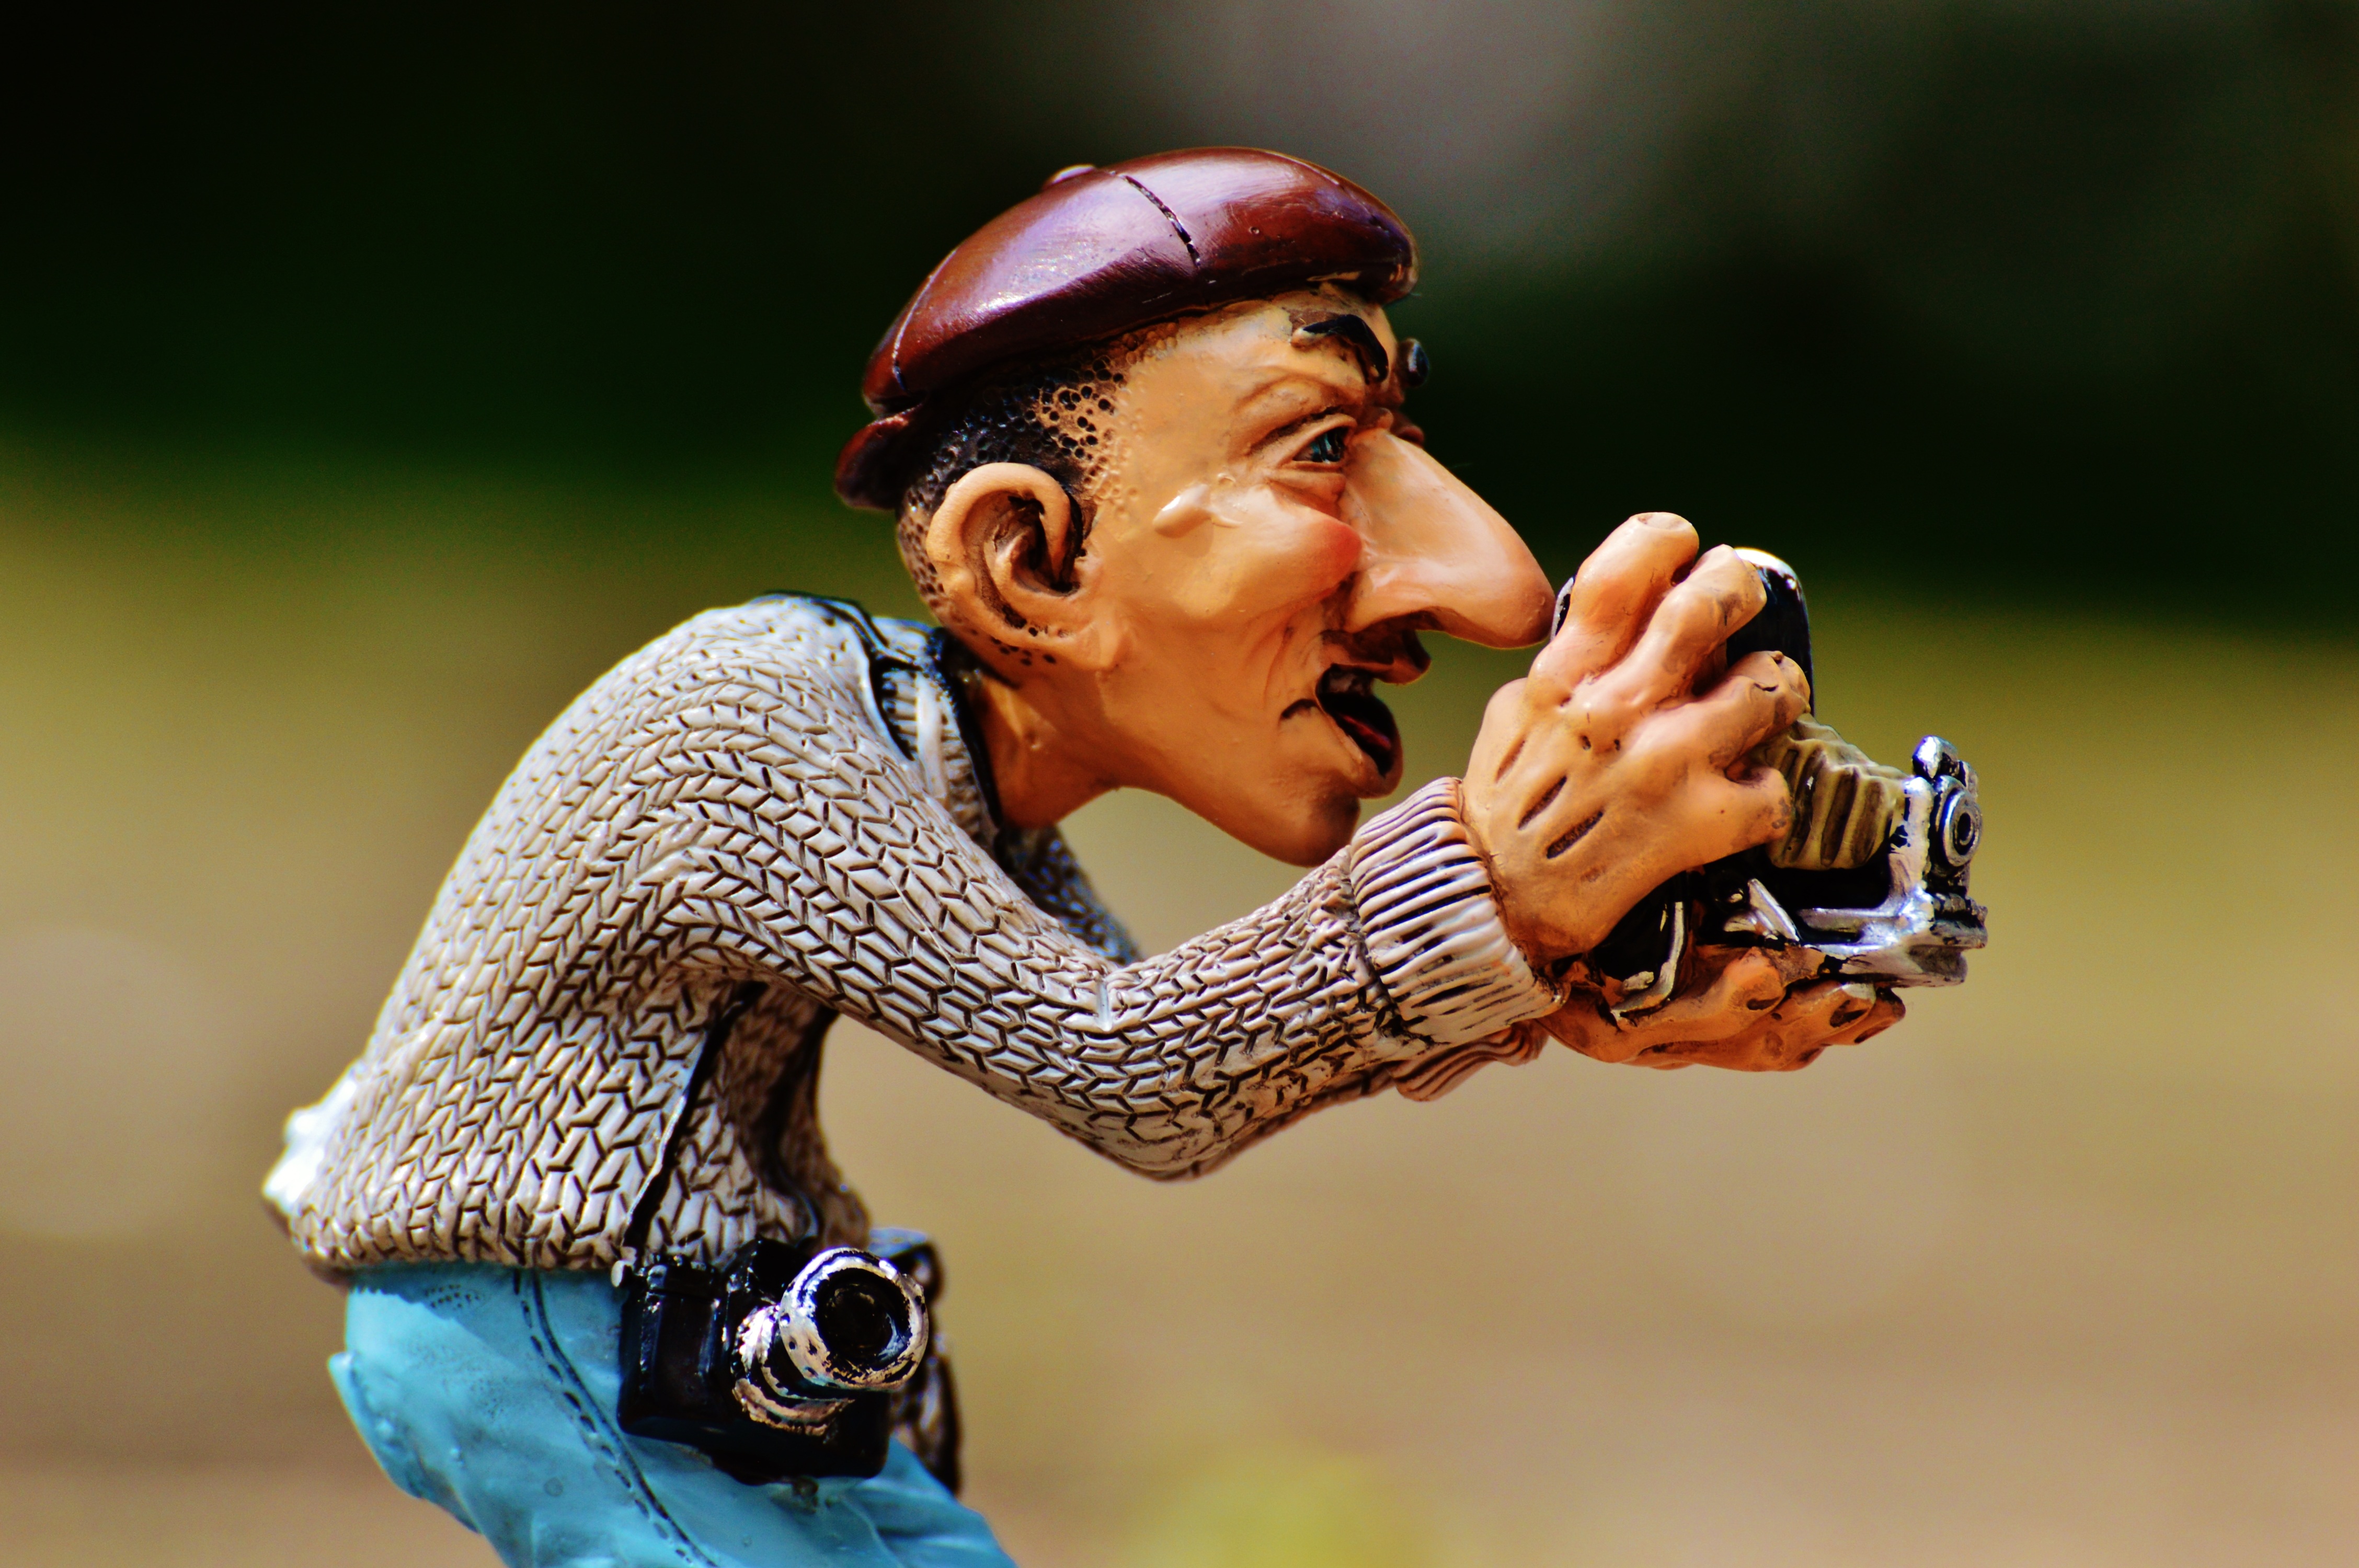
camera, photography, photographer, sweet, cute, tourist, holiday, player, digital camera, sports, photograph, funny, paparazzi, football player, photo tourists, bat and ball games, baseball positions